Adrian Kempe

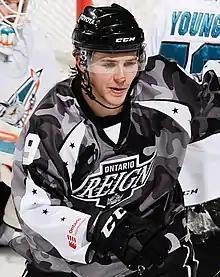
Kempe with the Ontario Reign in 2015.

After attending the Kings 2015 training camp, Kempe was re-assigned to the Reign for the 2015–16 season. As he was coming to the NHL from Europe, he was eligible to spend the full 2015–16 season in the AHL if he failed to qualify for the NHL team. Due to injuries throughout the lineup, Kempe spent the majority of the season playing centre as opposed to his typical winger position. Kempe began the season scoring one goal over eight games before recording his first AHL hat-trick on 5 November to lead the team 4–1 over the San Diego Gulls. He missed some time in December to compete with Team Sweden at the 2016 World Junior Ice Hockey Championships. He finished his rookie season with the Reign with 11 goals and 17 assists over 55 games.